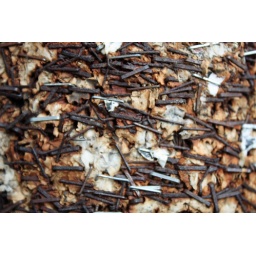
rusted staples in a telephone pole